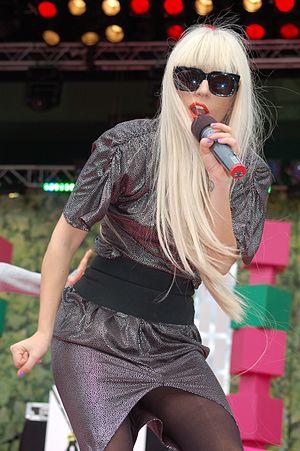
The Fame est le premier album studio de l’artiste américaine Lady Gaga. Sorti le 19 août 2008 sous le label Interscope, il est bâti par plusieurs producteurs incluant RedOne, Martin Kierszenbaum ainsi que Rob Fusari. Les chansons de l’album sont principalement inspirées par l’amour global que Gaga porte à la renommée en plus de traiter de sa vision personnelle des subtilités de la richesse et du mode de vie des célébrités. Musicalement, l’album incorpore plusieurs influences électropop et synthpop des années 1980 tout en contenant des notes dance et des crochets bien définis.